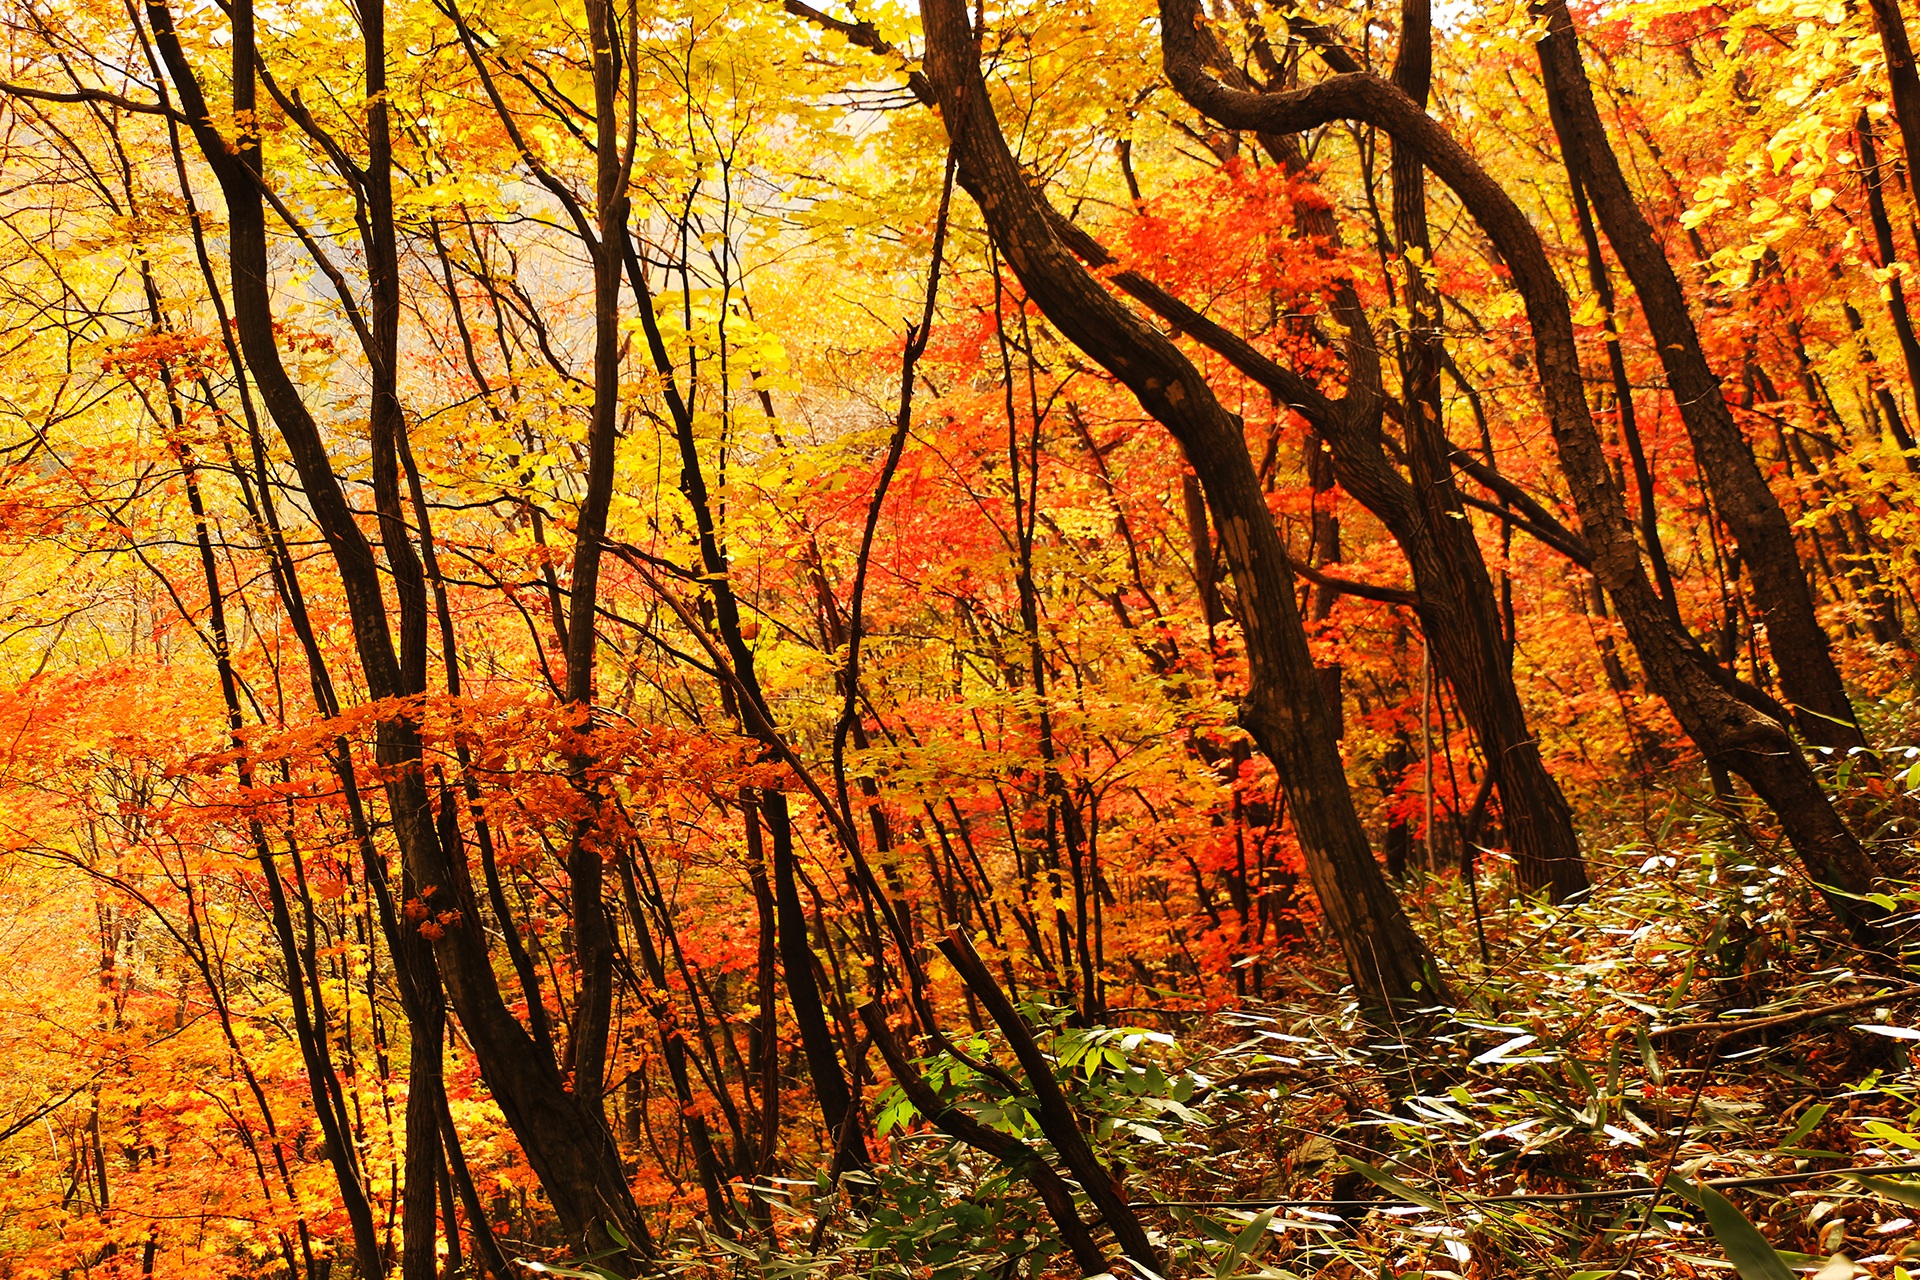
landscape, tree, nature, forest, branch, sunlight, leaf, autumn, season, deciduous, woodland, habitat, autumn leaves, rural landscape, ecosystem, red maple leaf, natural environment, woody plant, temperate broadleaf and mixed forest